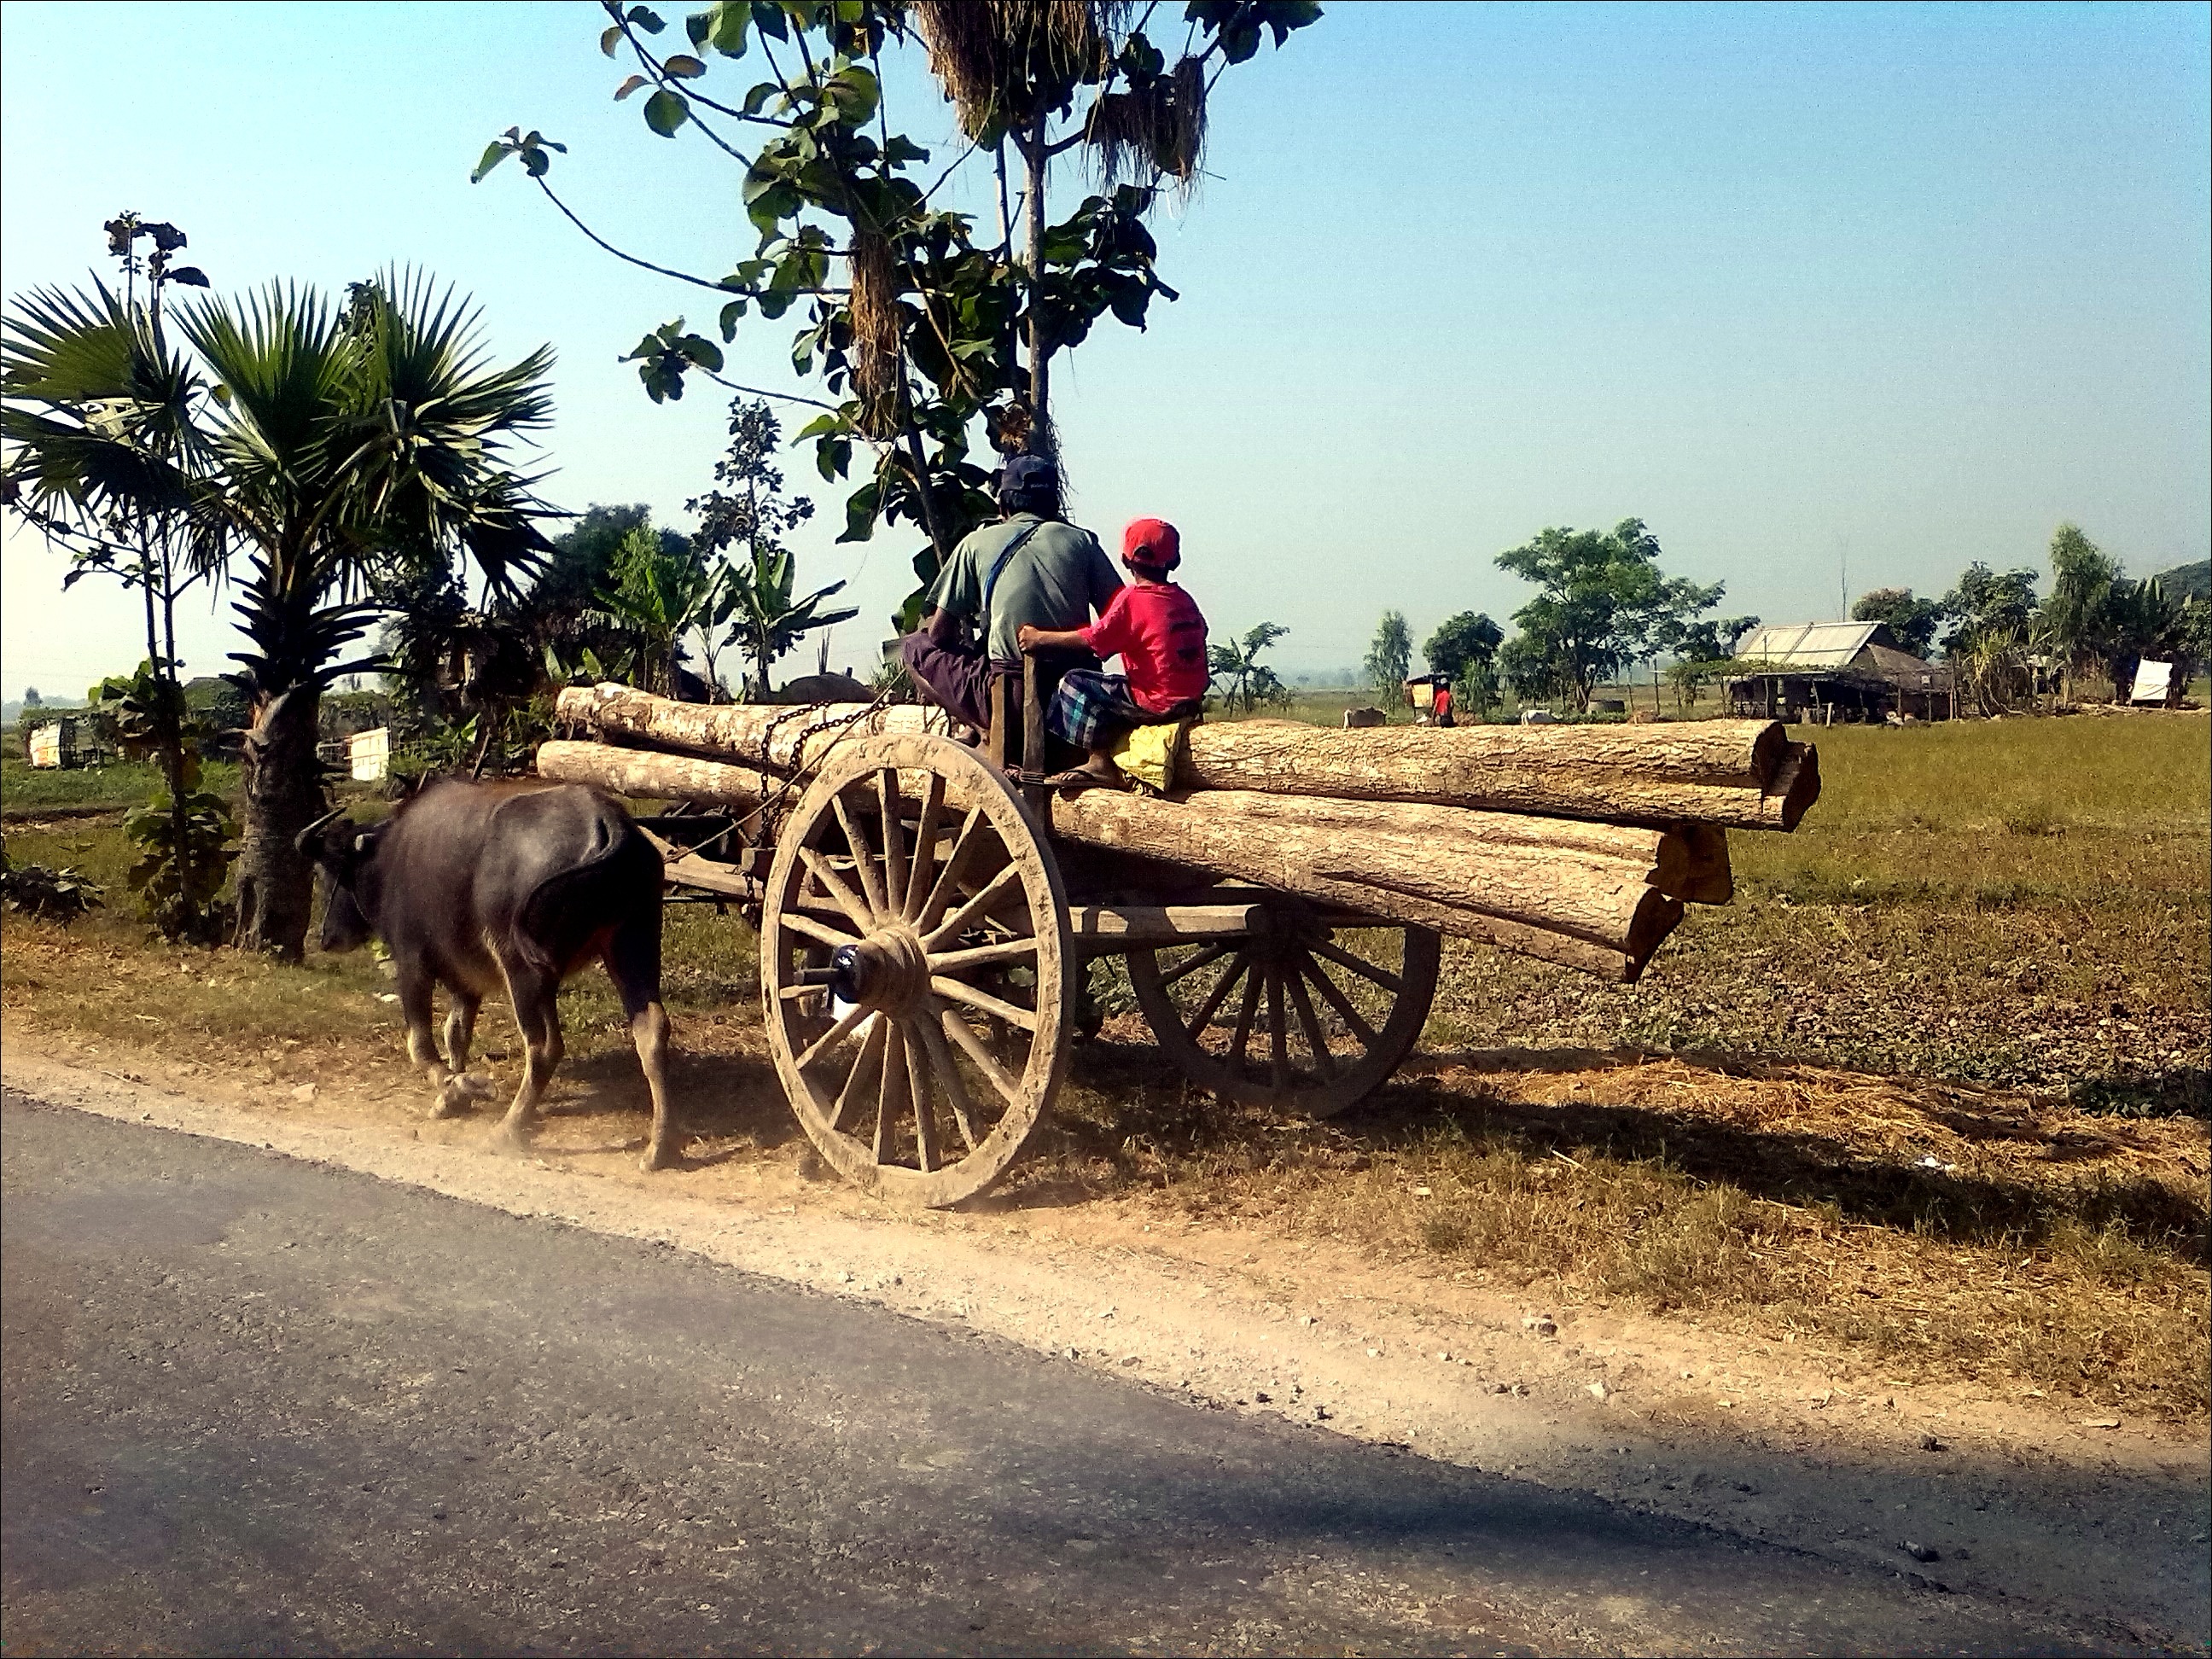
work, tree, person, wood, field, farm, cart, vehicle, agriculture, hauling, animals, carriage, india, pulling, rural area, horse and buggy